Question: Please indicate a possible affordance area of frisbee that can be used for throwing
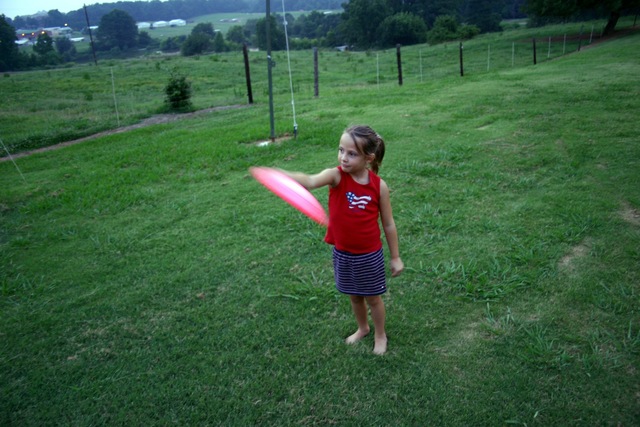
Answer: [231.5, 159, 332.5, 244]